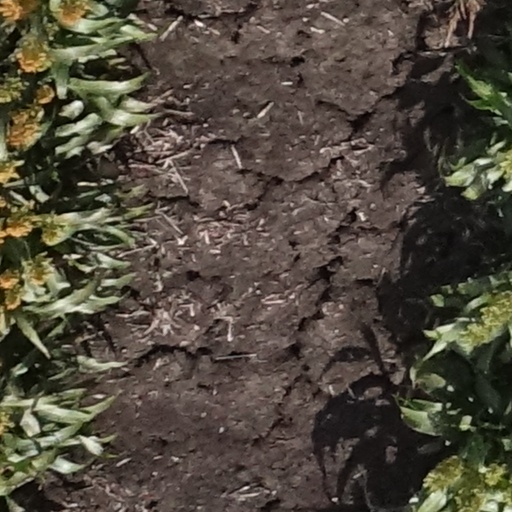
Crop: sorghum